Ferdinand Schörner

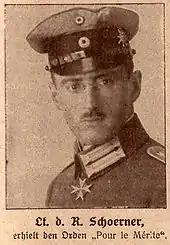
Lieutenant Schörner with the Pour le Mérite

Schörner was born on 12 June 1892 in Munich, Kingdom of Bavaria, German Empire. He entered the Bavarian Army in October 1911 as a one-year volunteer with the Bavarian Leib Regiment, and by November 1914 he was a "Leutnant der Reserve". Serving in World War I, he was awarded the "Pour le Mérite" military order as a lieutenant when he took part in the Battle of Caporetto, which shattered the Italian lines in autumn 1917. Continuing in the "Reichswehr", between the two wars, Schörner served as a staff officer and instructor. In 1923 he was adjutant to General Otto von Lossow, the commander of "Wehrkreis VII" (military district) in Munich and participated in the defeat of the Beer Hall Putsch.